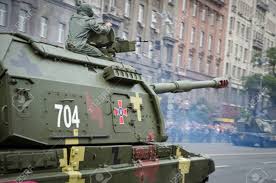
Label: 2S19_MSTA